Central Philippine University Library

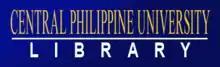
The Central Philippine University Library Banner.

The main library holding volumes include the Graduate Studies, Theology and the Special Collections. The Elementary Library has 30,071 volumes, the High School library has 20,024, and the College of Law Library, 6,108 accessioned volumes.